Angell (family)

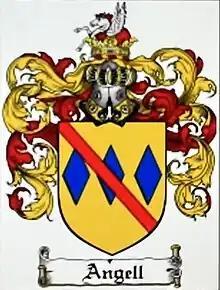
The Angell Family Coat of Arms

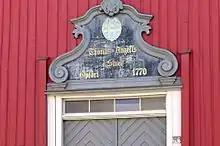
The Angell coat of arms.

The Norwegian name derives from "Angel", the Danish variant of the landscape Angeln in today's Germany. In Norway the name was interpreted as "angel", i.e. a fishhook. Hence the family arms: Between and on each of the outer sides of two fishhooks: a vertically ordered pair of five-pointed stars (note: photo within this article)